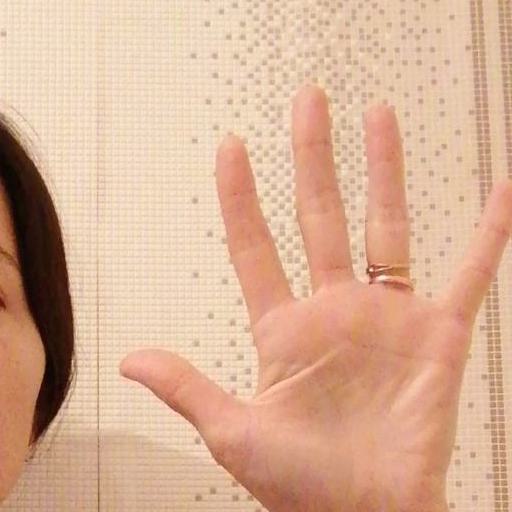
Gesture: palm